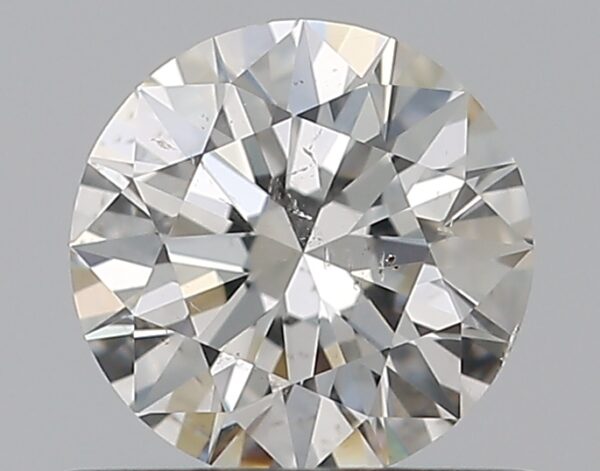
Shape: round
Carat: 0.5
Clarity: SI2
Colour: H
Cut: EX
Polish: EX
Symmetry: EX
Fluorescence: N
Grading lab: GIA
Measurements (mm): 5.11 x 5.12 x 3.15